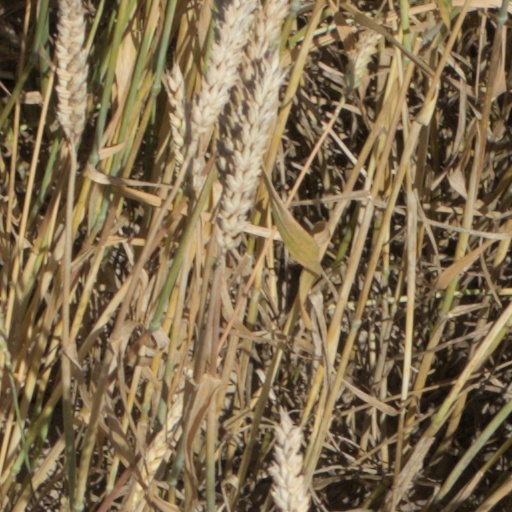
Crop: wheat